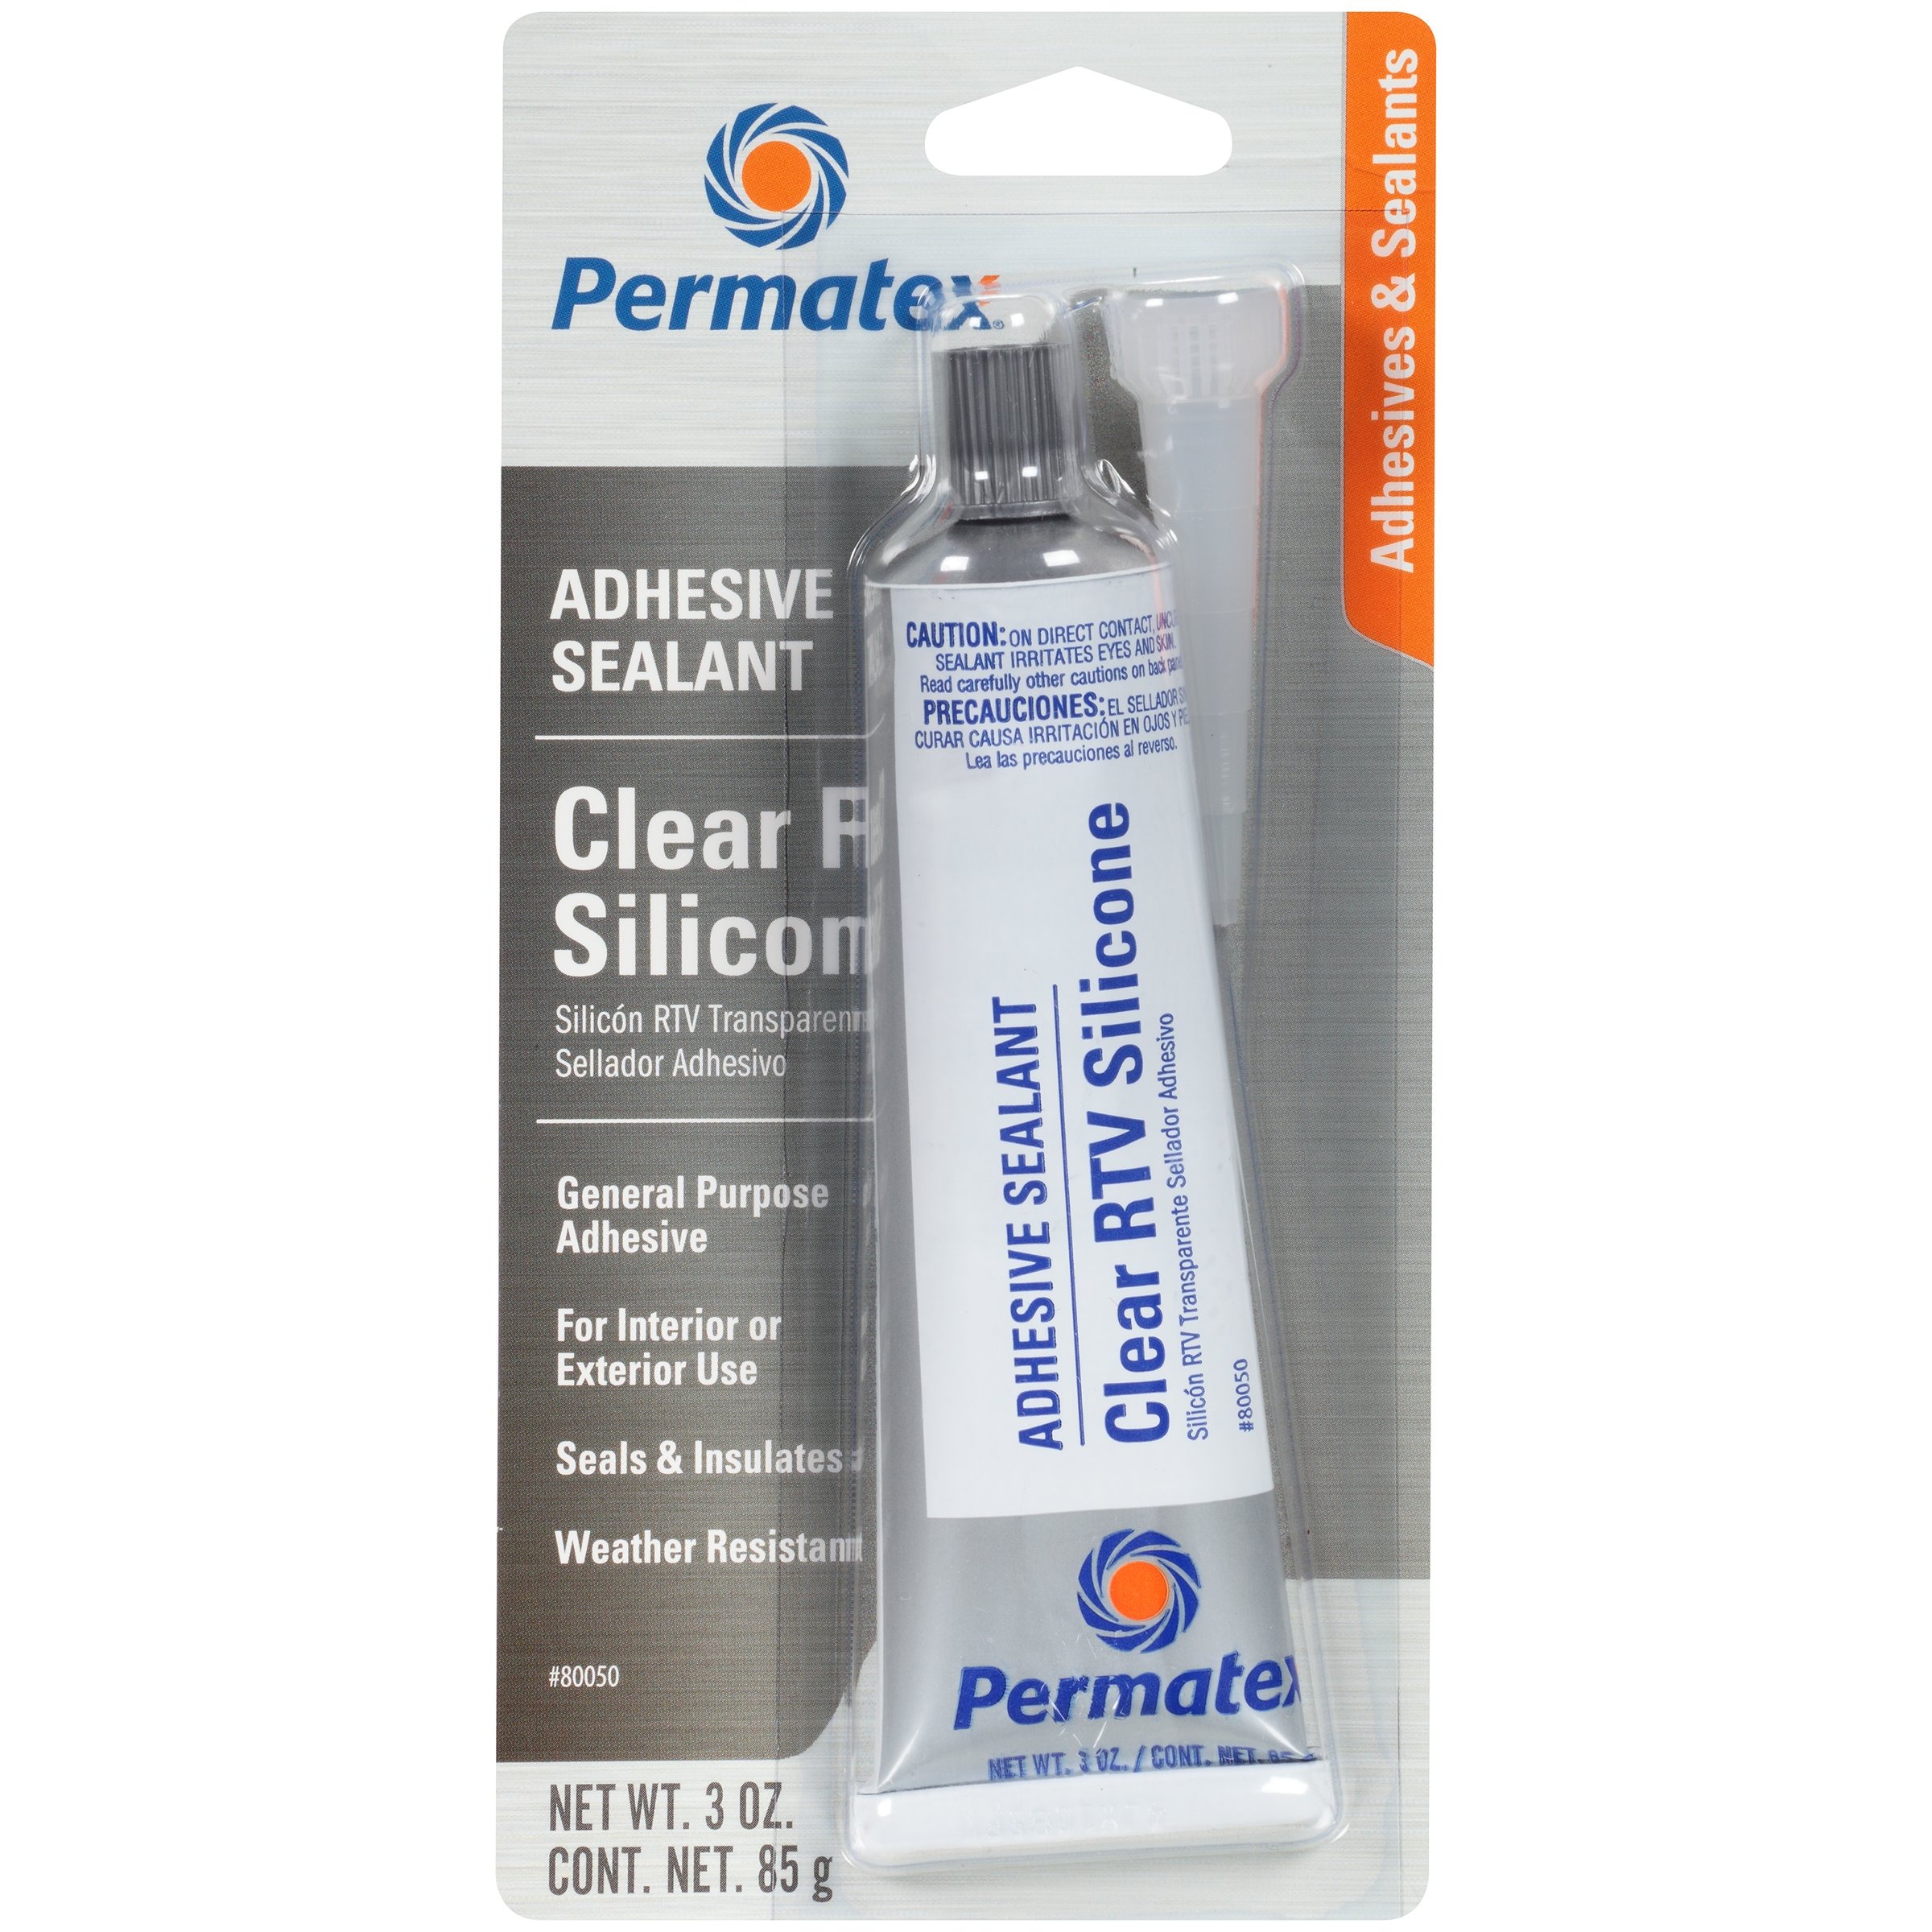
Item Name: Permatex 80050 Clear RTV Silicone Adhesive Sealant, 3 Ounce (Pack of 12)
Product Description: May be applied to horizontal or vertical surfaces. Waterproof and flexible.
Value: 36.0
Unit: Ounce

Price: 14.47